Marc VDS Racing Team

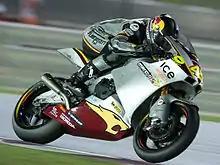
Scott Redding on the Marc VDS Suter MMX Moto2 motorcycle

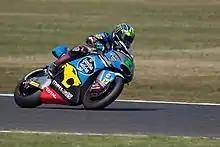
Franco Morbidelli on the Marc VDS Kalex Moto2 bike in 2016

In 2013, Marc VDS had a good showing in Moto2, with their riders Scott Redding and Mika Kallio finishing 2nd and 4th in the championship. The team also expanded their motorcycle grand prix programme into the Moto3 category with Kalex-built and KTM-powered machinery with Belgian rider Livio Loi. This expansion proved a challenge, with Loi and Marc VDS barely managing to finish in the points in 4 out of 15 entered races that season. The troubles continued the following season, and despite a good 4th place finish at the third race in Argentina, Livio failed to place better than 19th in the following 6 races. Livio was ultimately replaced mid-season with Spanish rider Jorge Navarro for the remainder of the season. 2014 was, however, the first taste of major success for Marc VDS in the Moto2 class, where their riders Tito Rabat and Mika Kallio finished 1st and 2nd respectively in the rider's championship.